Indian rhinoceros

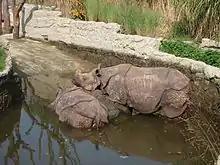
Indian rhinoceroses enjoy bathing at Zoo Basel

The Indian rhino is a grazer. Its diet consists almost entirely of grasses (such as "Arundo donax", "Bambusa tulda", "Cynodon dactylon", and "Oryza sativa"), but it also eat leaves, twigs and branches of shrubs and trees such as "Lagerstroemia indica", flowers, fruits such as "Ficus religiosa", and submerged and floating aquatic plants.